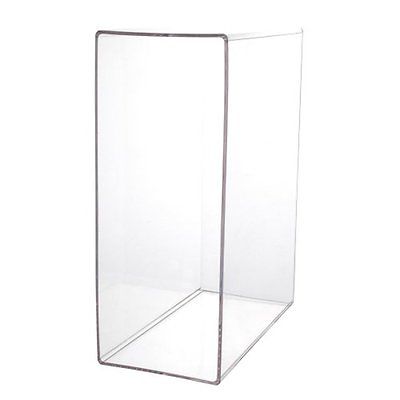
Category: table